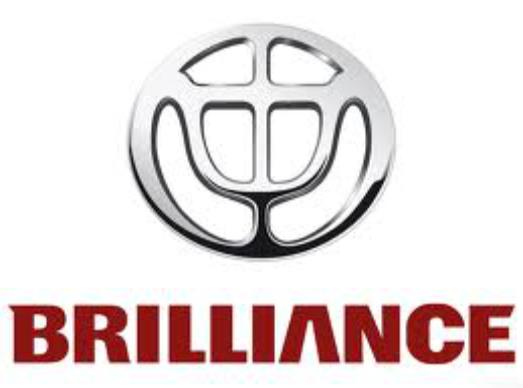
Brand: Brilliance
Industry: Transportation